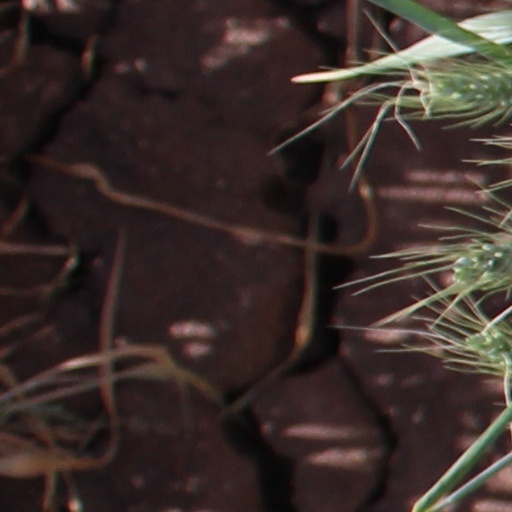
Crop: wheat